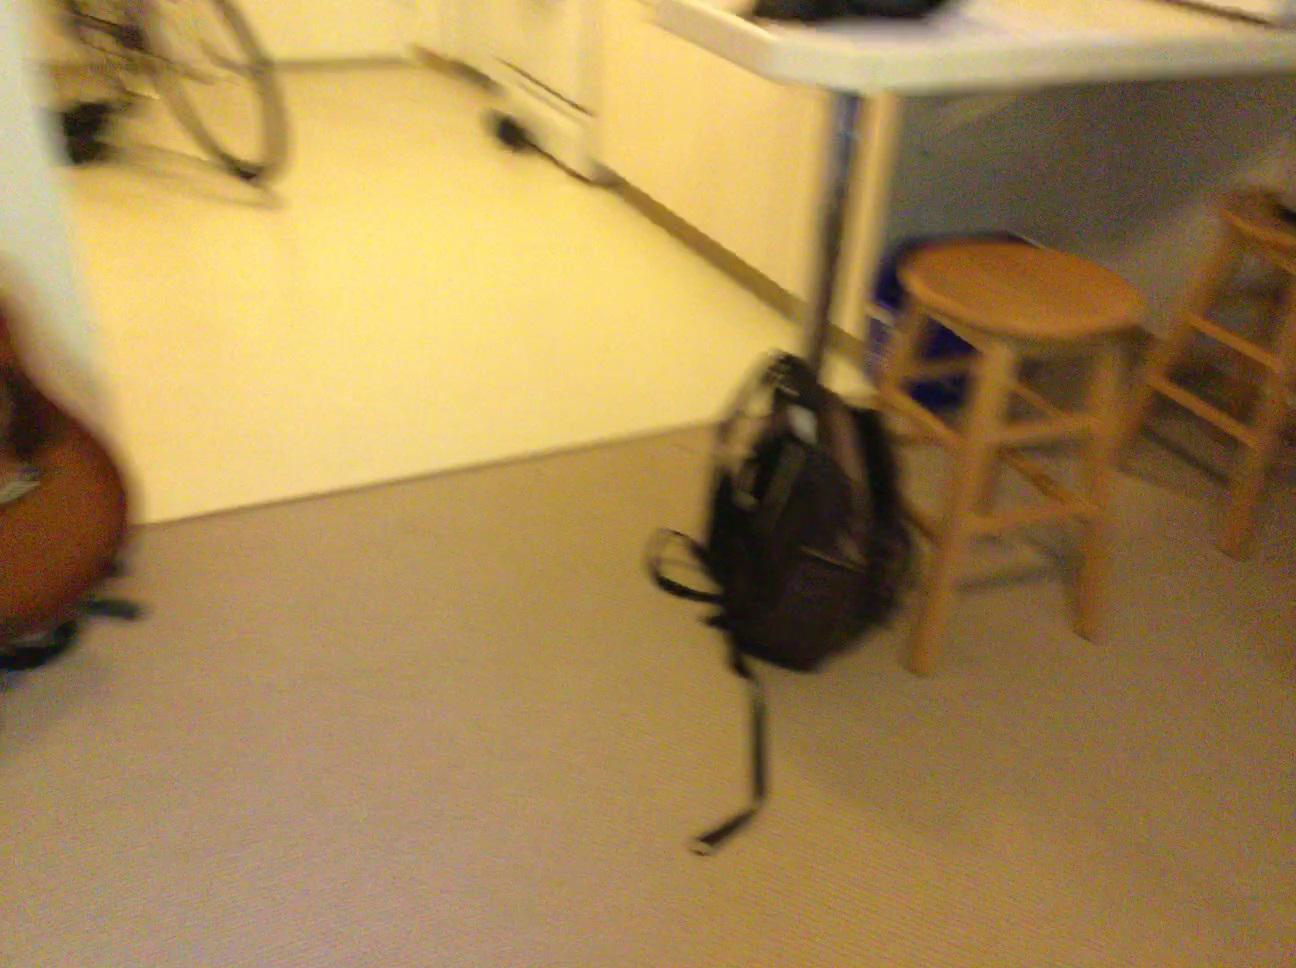
Question: Can the washing machine fit right of the jacket from the camera's perspective? Final answer should be yes or no.
Answer: Yes